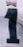
Number: 1